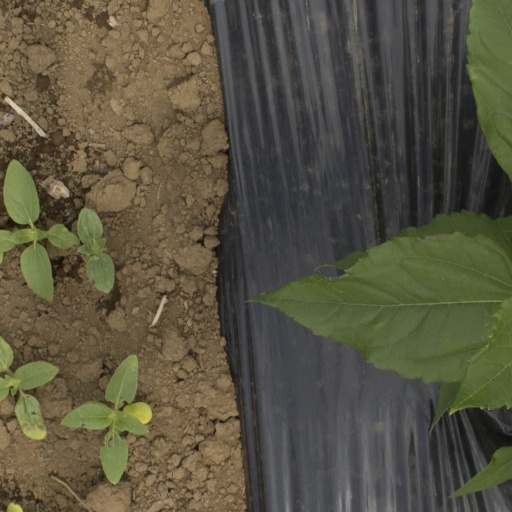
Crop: Jerusalem artichoke